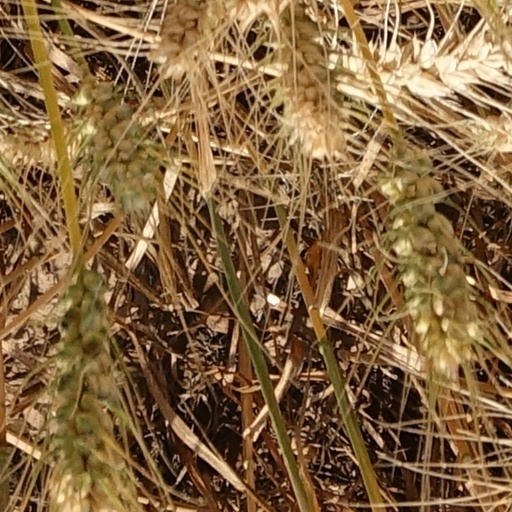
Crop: wheat